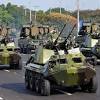
Label: BTR-60